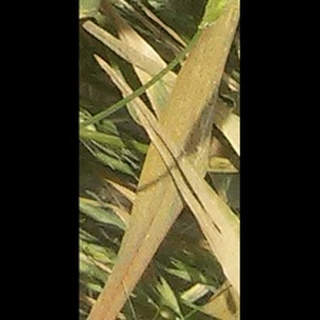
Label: wheat_brown_rust